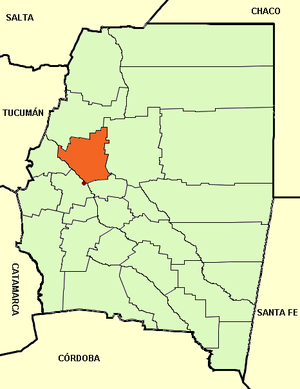
Le département de Banda est une des 27 subdivisions de la province de Santiago del Estero, en Argentine. Son chef-lieu est la ville de La Banda.